Araneus

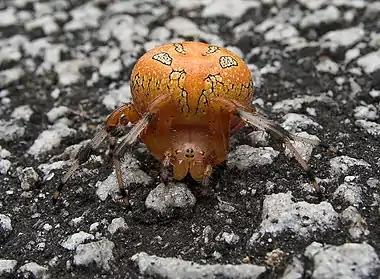

Spiders of this genus present perhaps the most obvious case of sexual dimorphism among all of the orb-weaver family, with males being normally to the size of females. In "A. diadematus", for example, last-molt females can reach the body size up to 1 in (2.5 cm), while most males seldom grow over 0.3 in (1 cm), both excluding leg span. Males are differentiated from females by a much smaller and more elongated abdomen, longer legs, and the inability to catch or consume prey bigger than themselves.